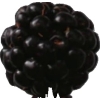
Label: blackberry